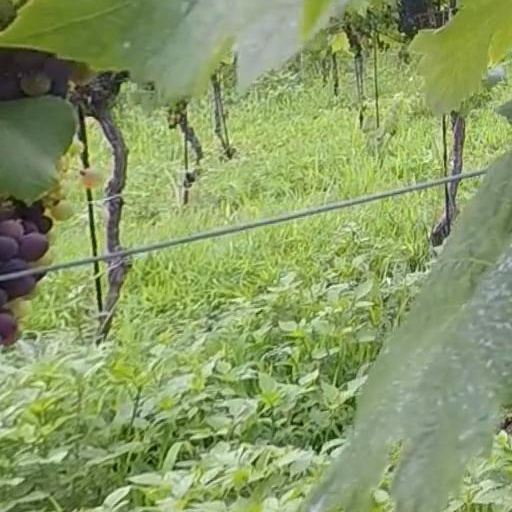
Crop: grape